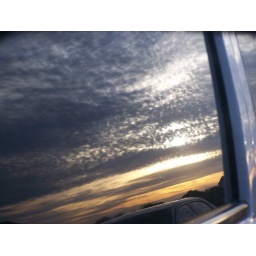
Sunset reflected off the window in the rearview mirror